Hill City, South Dakota

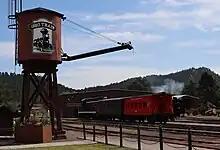
"1880 Train" in Hill City

In 1957, the Black Hills Central Railroad, also known locally as the 1880 Train, opened a tourist passenger train on the Black Hills Central Line. In 1972, a flood destroyed the last mile of the Burlington Northern and Black Hills Central Lines that extended from Hill City to Keystone. This final mile was restored in 2001. The Black Hills Central Railroad restores era-style locomotives and train cars. It has been featured on television shows such as the "Gunsmoke" episode "Snow Train", "General Hospital", and the TNT mini-series "Into the West". The railroad also made an appearance in the movie "Orphan Train".